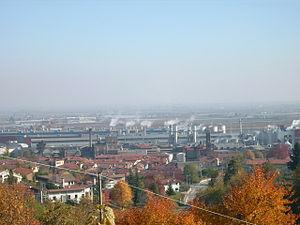
Verzuolo est une commune italienne de la province de Coni dans la région Piémont en Italie.